Conservation and restoration of fur objects

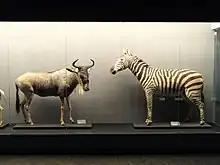
Taxidermy animals at the Kunming Natural History Museum of Zoology

Taxidermy has been around since the times of the Ancient Egyptians. While more mummification than traditional taxidermy, the Egyptians still preserved animals in their form by removing the innards and drying the carcass with salts from the Nile to dehydrate and preserve. The earliest known pieces of modern taxidermy are from the beginning of the sixteenth century, when the development and perfection of taxidermic techniques were linked to Western Europe's fascination with the natural world. Through the ages, taxidermy has progressed. During the Victorian era, taxidermy became closer to what is seen in museums today. There was a transition from using straw, paper, and other materials to create the mountings for the hides to using internal structures with rods and the actual animal skulls. Taxidermy is still used in museums and collections today. Most notable is the work of Carl Akeley, who modernized the idea of including taxidermied specimens in recreations of their natural habitats.